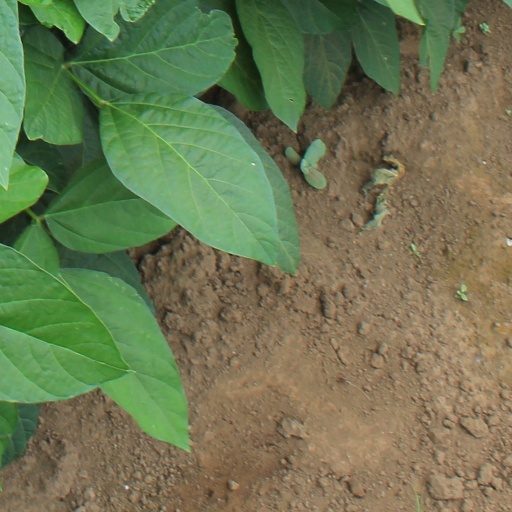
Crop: soybean